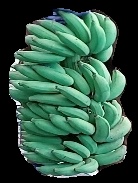
Variety: elakki-bale
Grade: grade1